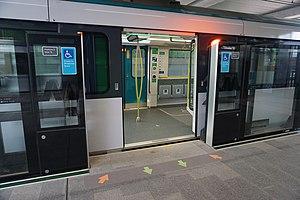
Le métro de Sydney est une ligne de métro automatique australienne desservant Sydney et ses banlieues, dans l'État de Nouvelle-Galles du Sud. La première phase de ligne à voir le jour, dénommée Sydney Metro Northwest et reliant Tallawong à Chatswood, ouvre le 26 mai 2019. Elle est exploitée par la société Northwest Rapid Transit.